M1917 revolver

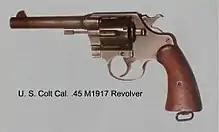
Colt M1917 revolver

The Smith & Wesson Model 1917 is essentially an adaptation of the company's .44 Hand Ejector 2nd Model chambered instead in .45 ACP and employing a shortened cylinder and a lanyard ring on the butt of its frame.